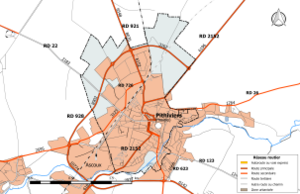
Carte du réseau routier de la commune de fr:Pithiviers.
Pithiviers est une commune française située dans le département du Loiret, en région Centre-Val de Loire.